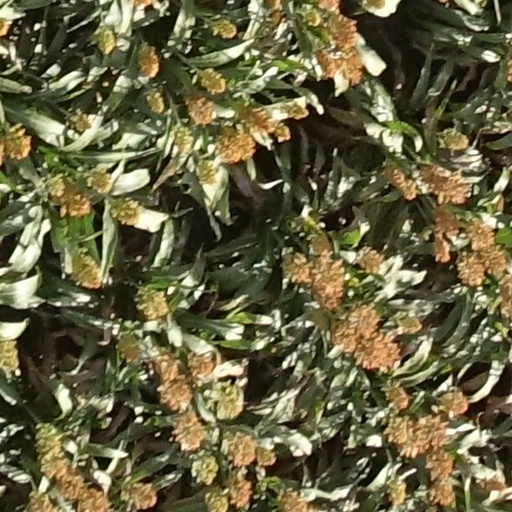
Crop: sorghum